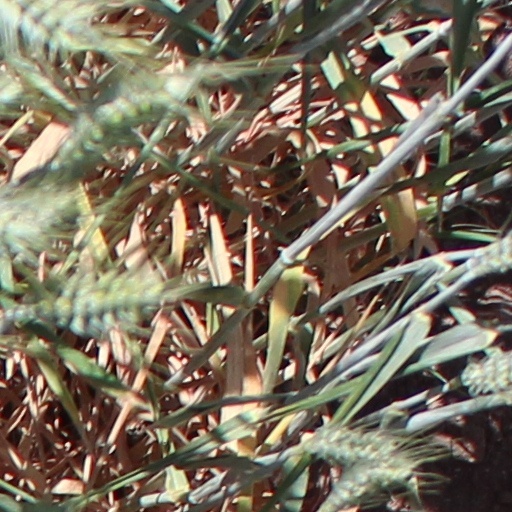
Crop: wheat